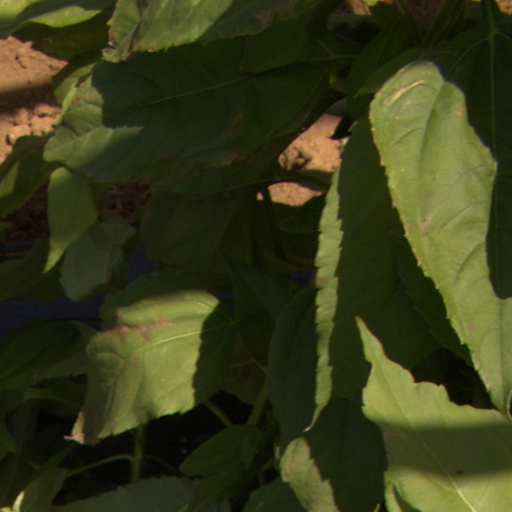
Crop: Jerusalem artichoke